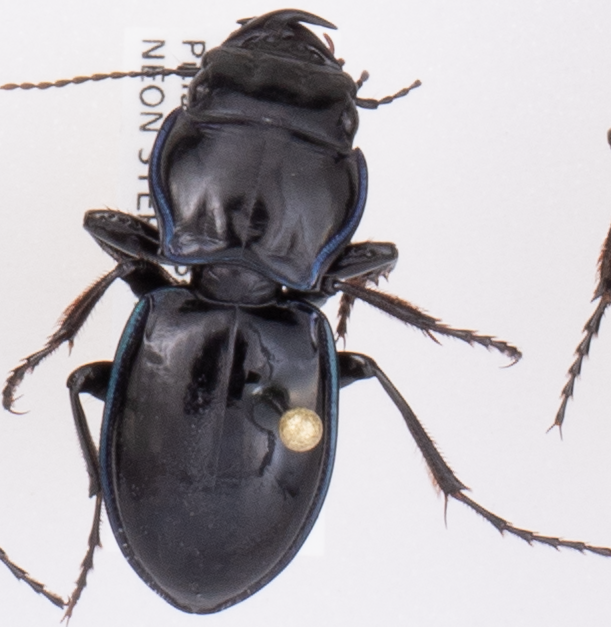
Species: Pasimachus elongatus
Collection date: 2019-09-04
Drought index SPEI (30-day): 0.282
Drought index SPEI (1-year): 0.438
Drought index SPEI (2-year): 0.86